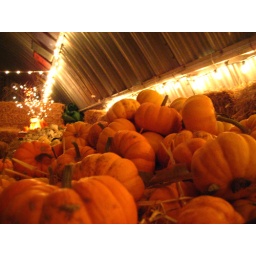
This was fun in here until a bird started flying around in the barn. Seriously. That is not cool.